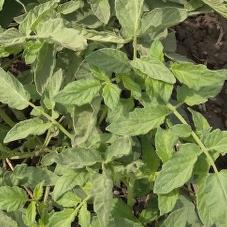
Crop: Tomato
Condition: healthy-leaf